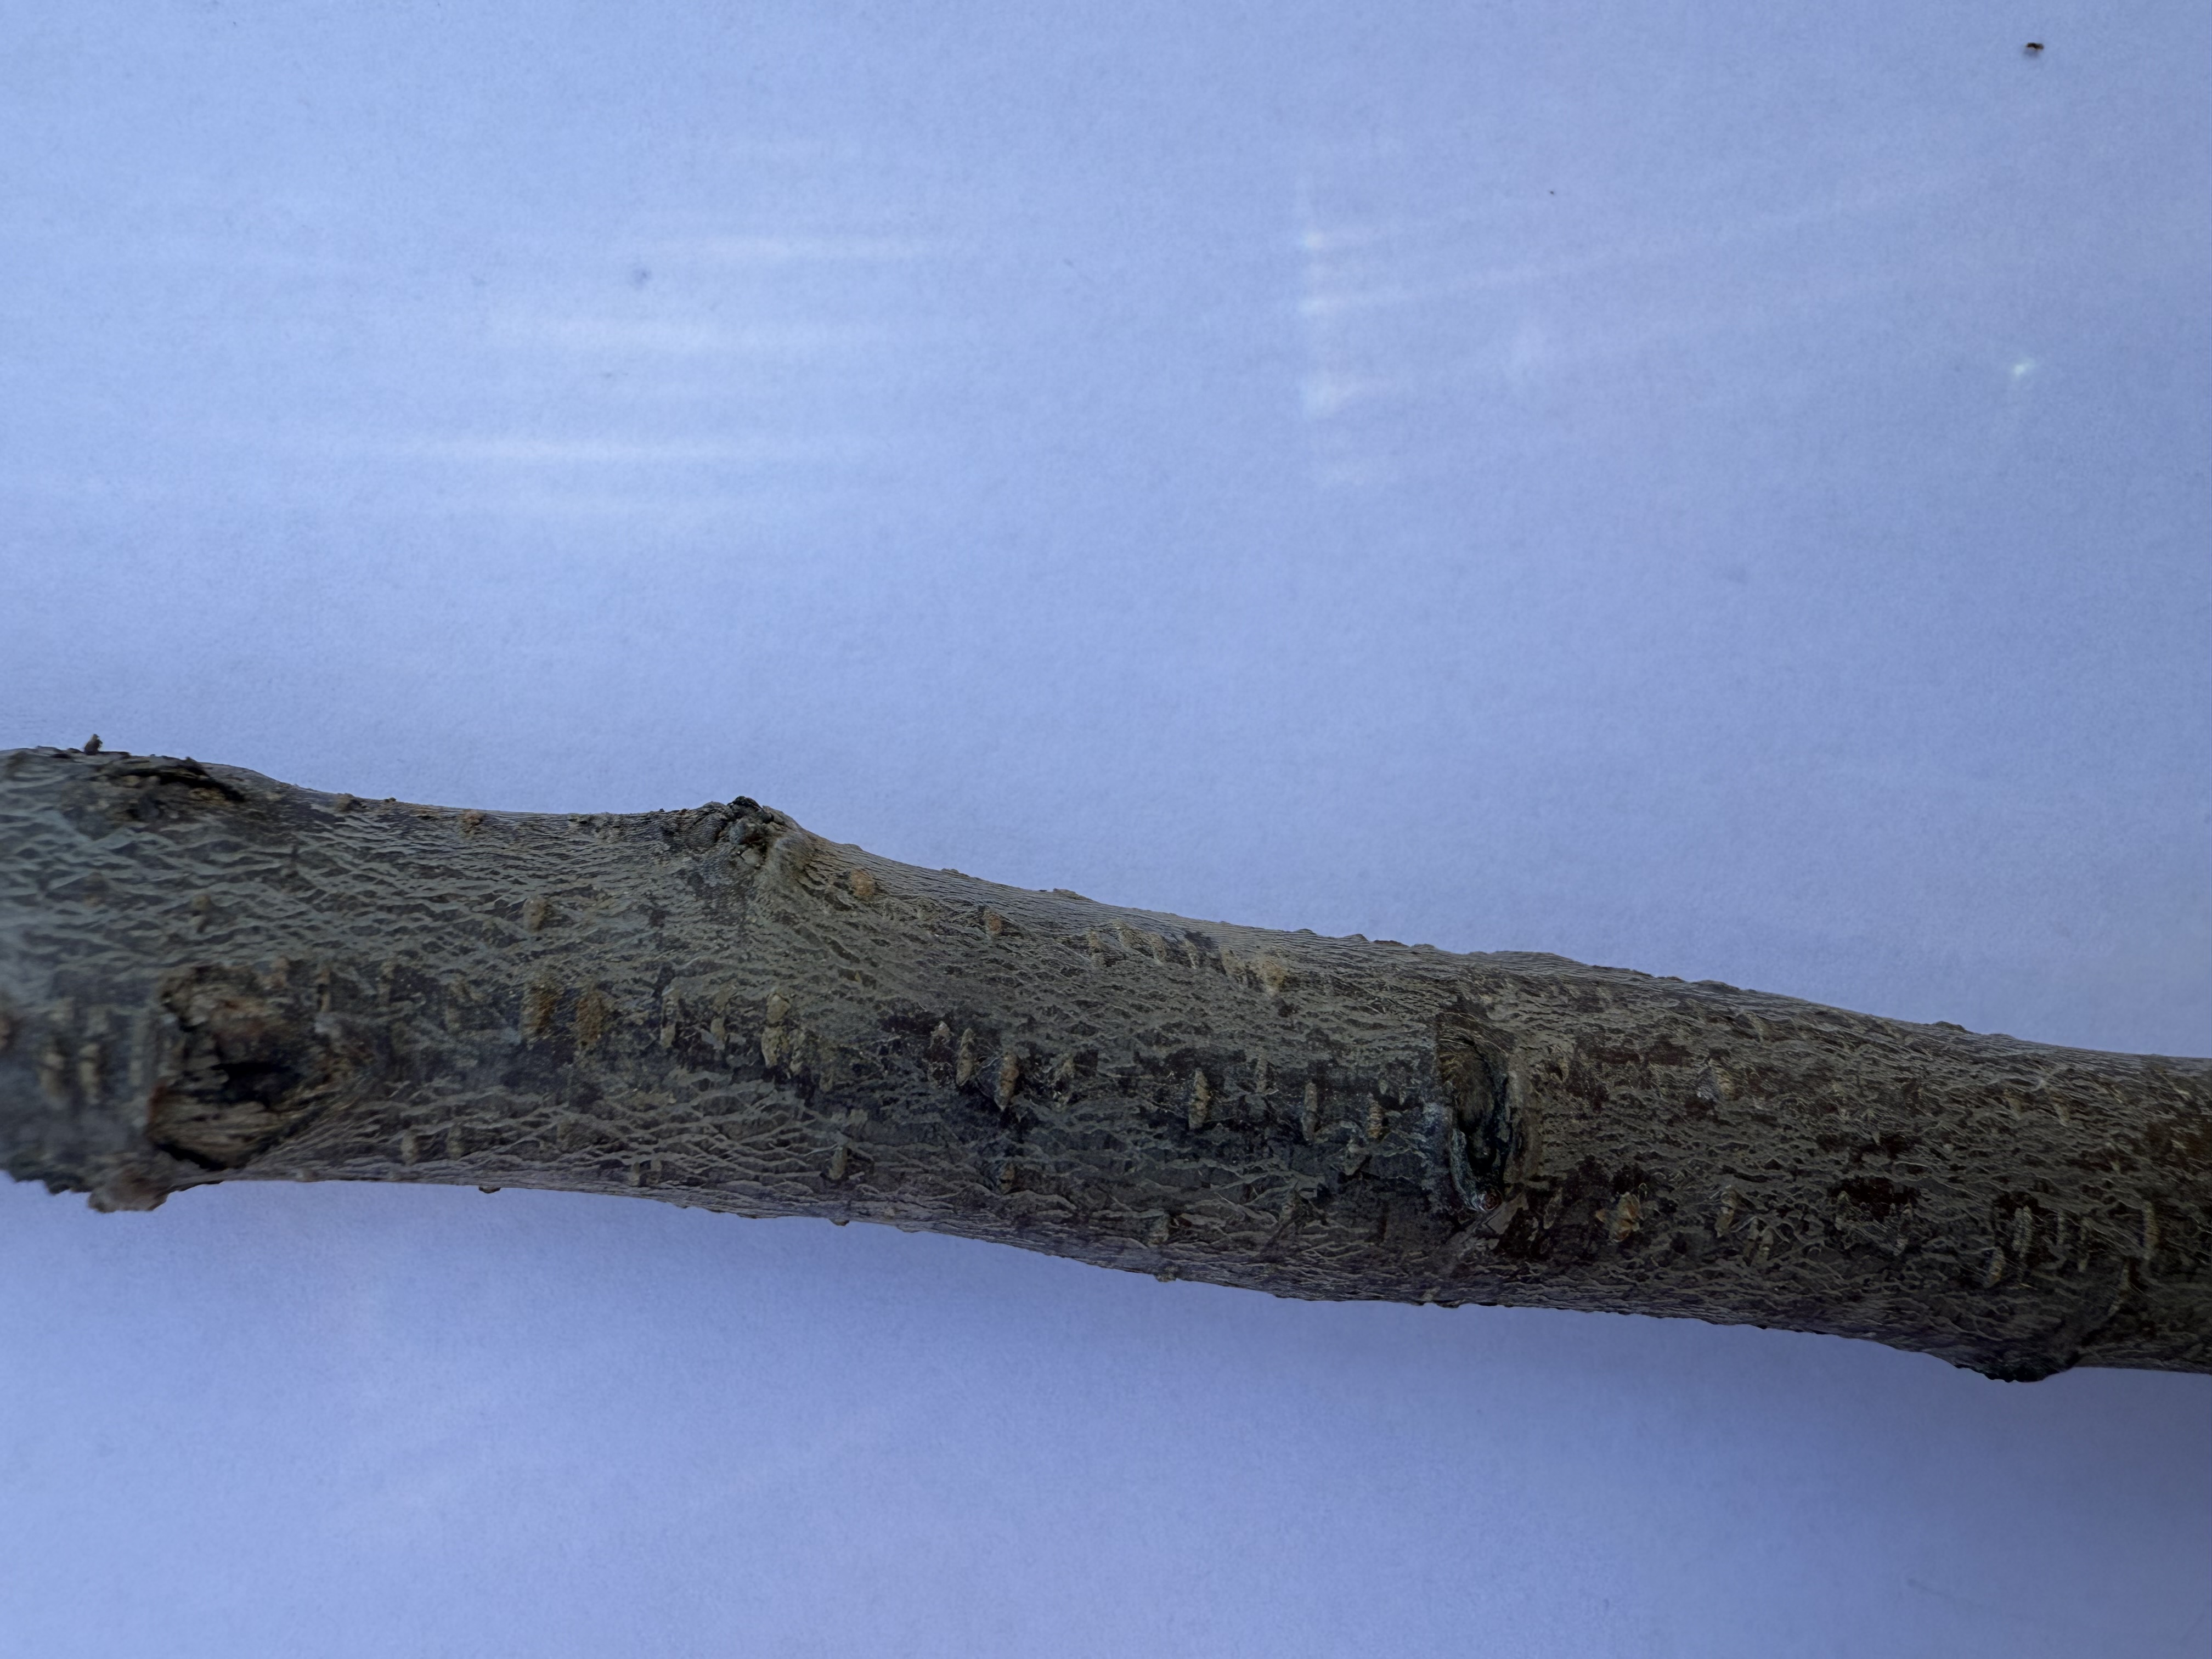
Variety: Papaz Plum